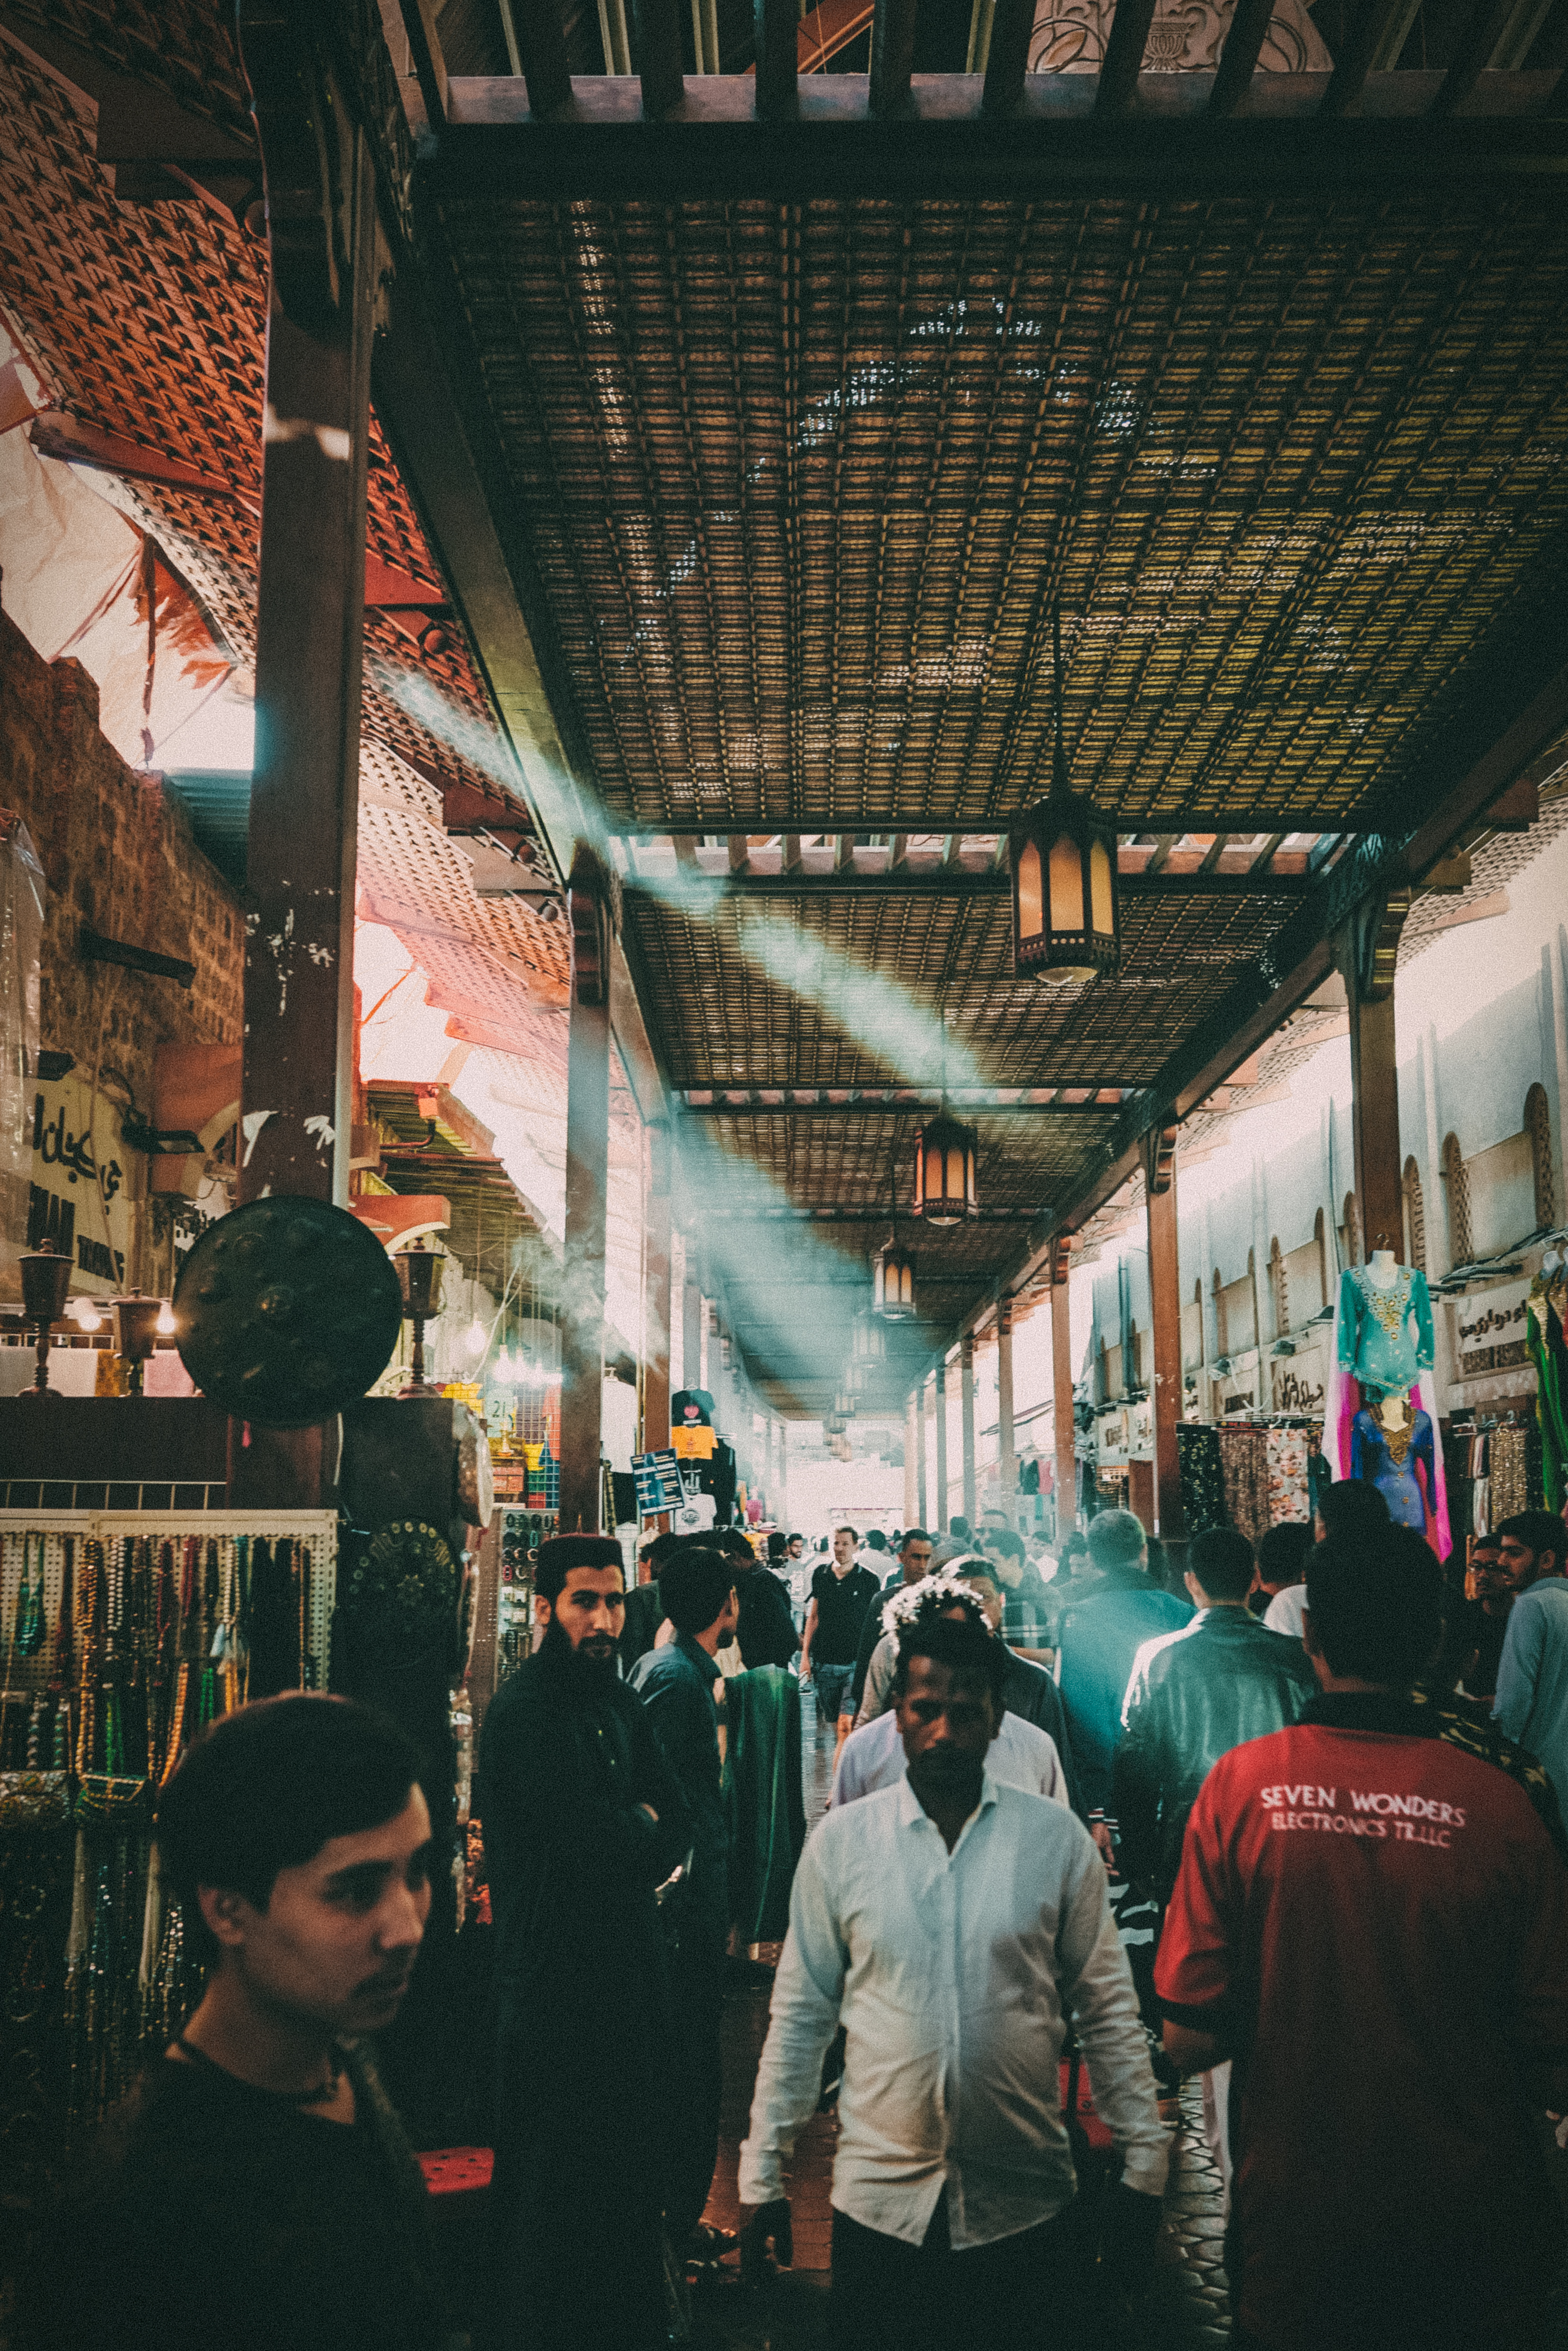
people, public space, crowd, city, market, bazaar, architecture, building, night, tourism, street